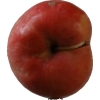
Label: Apple 10